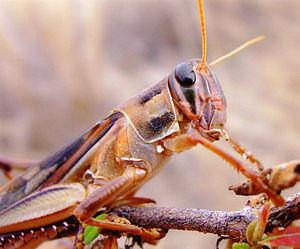
Imago transiens de Criquet nomade (Madagascar)
Nomadacris septemfasciata, le criquet nomade ou criquet rouge, est une espèce de criquets de la famille des Acrididae, la seule du genre Nomadacris.